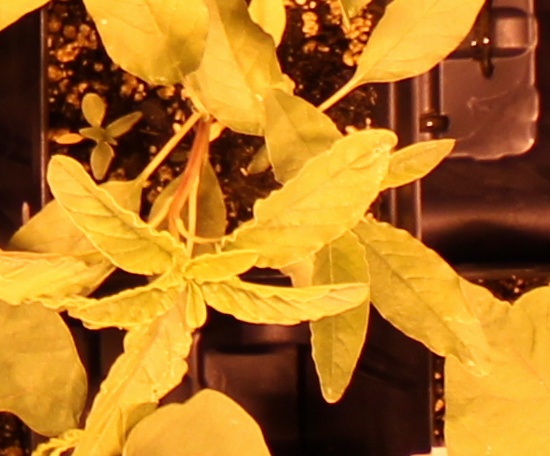
Label: Waterhemp